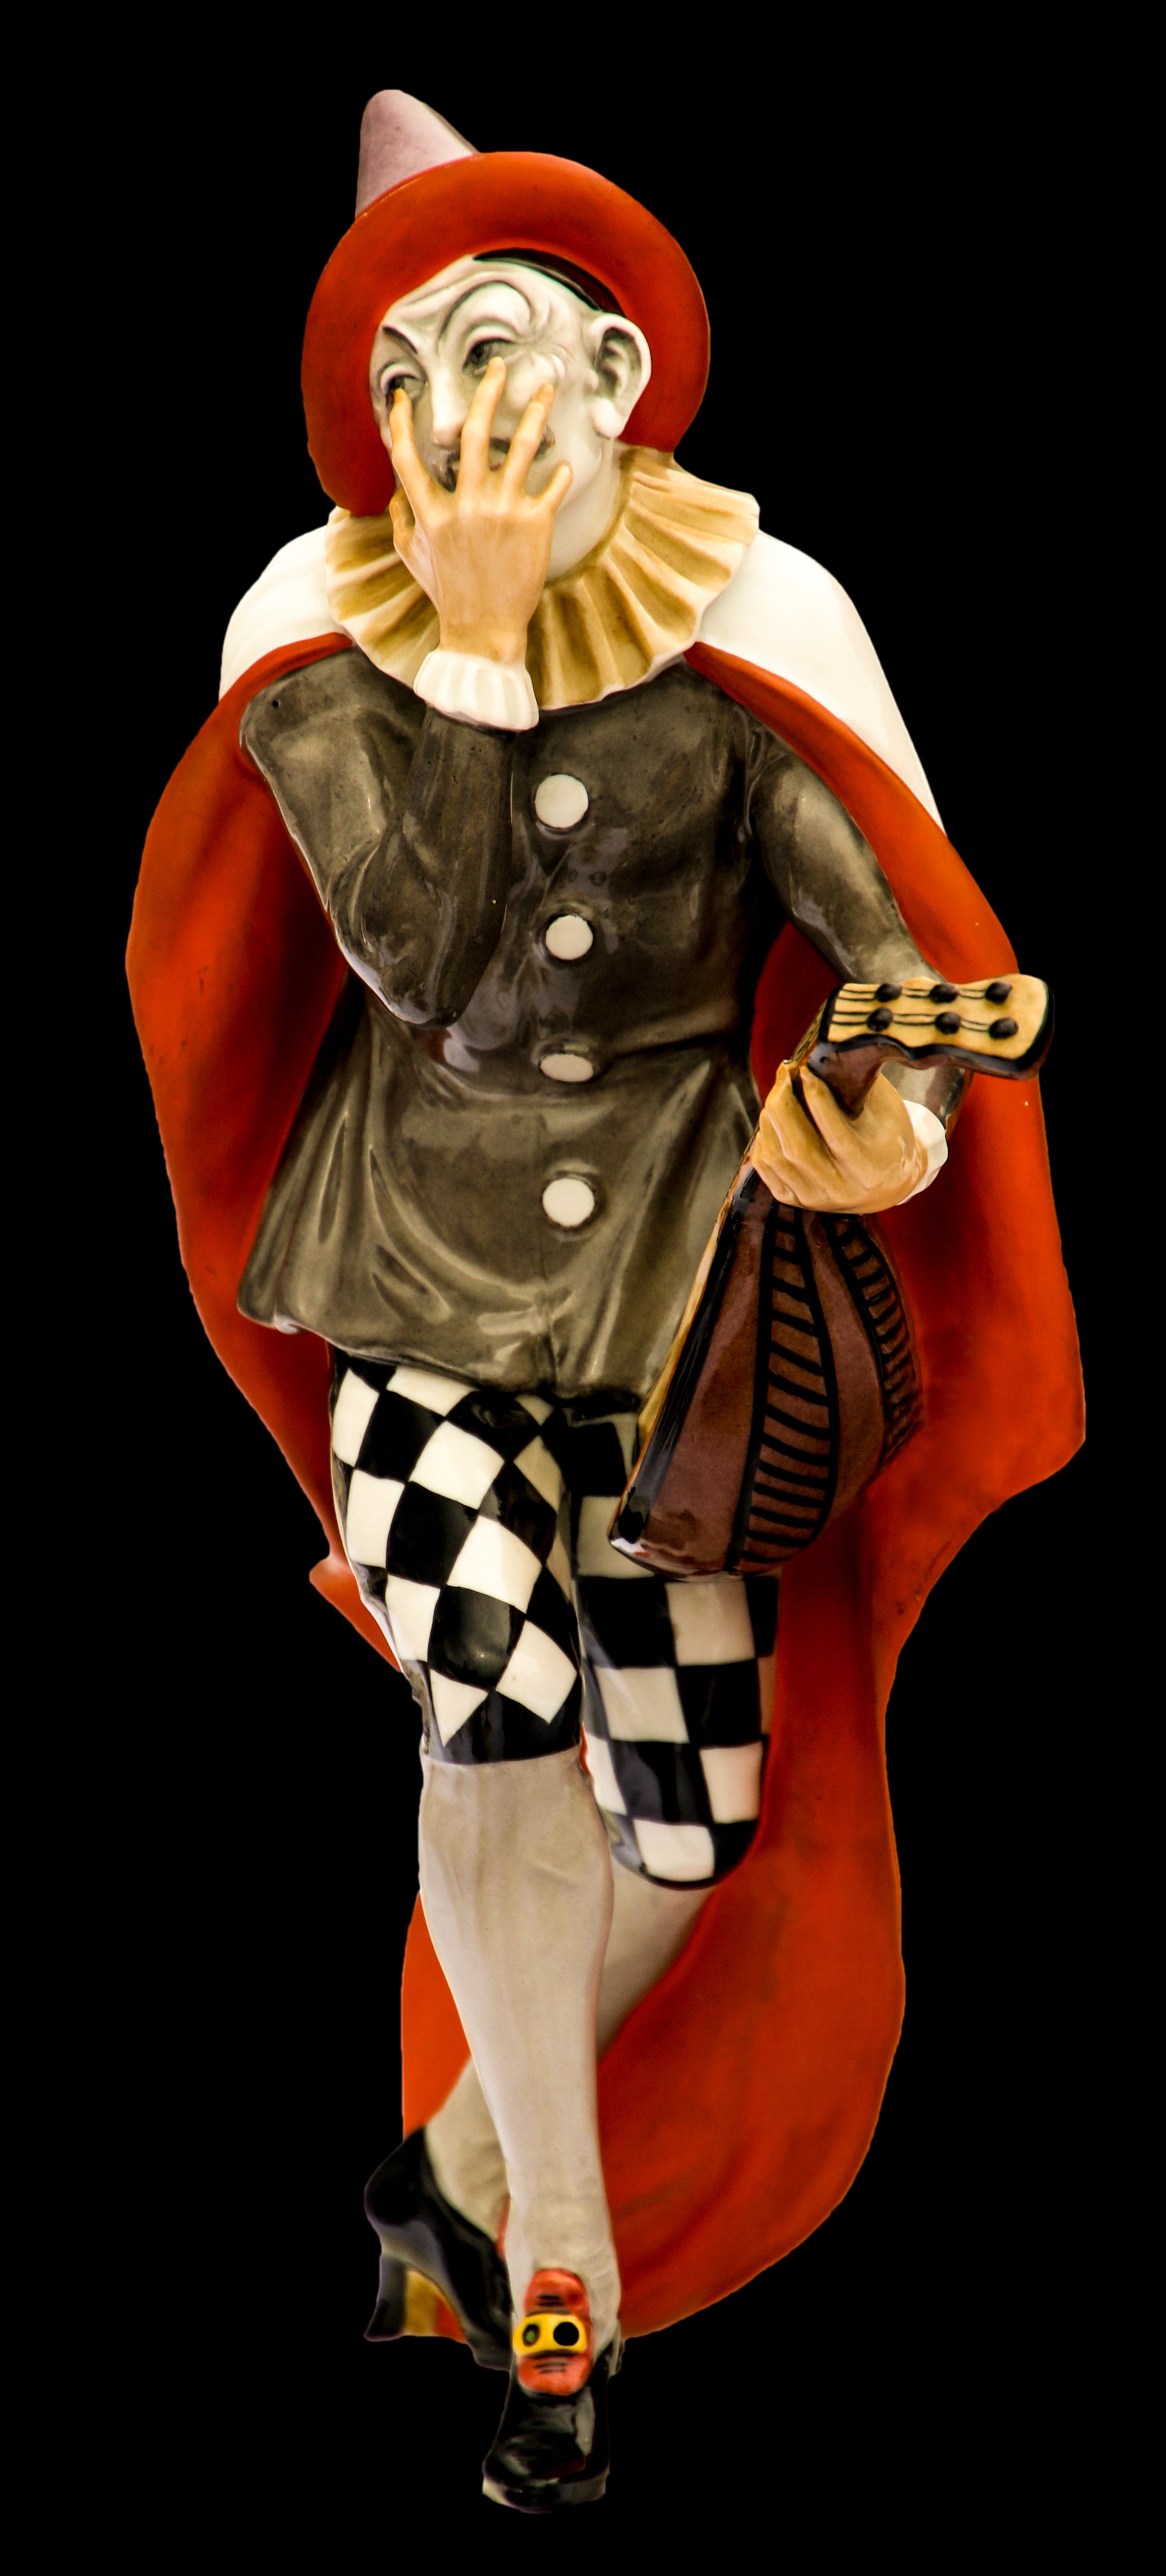
isolated, statue, decoration, toy, deco, clown, figure, illustration, figurine, funny, action figure, porcelain, costume